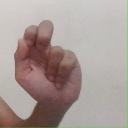
अक्षर: ढ